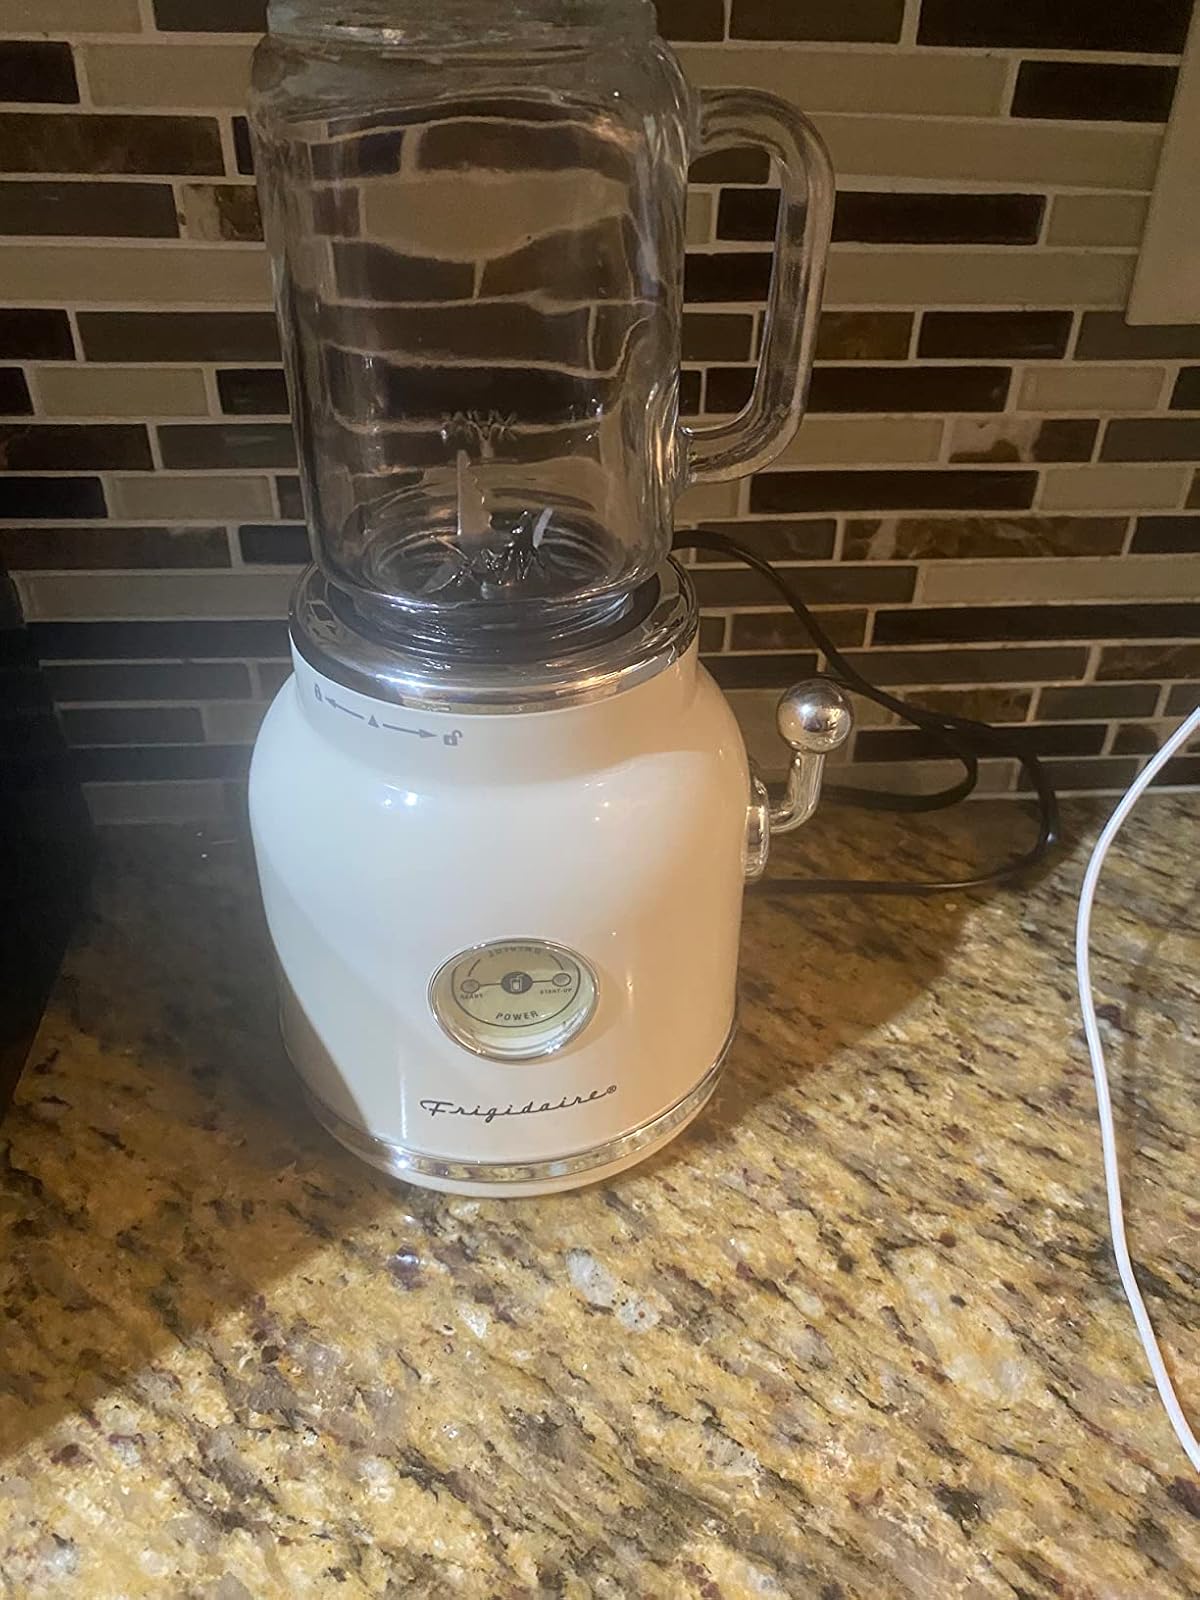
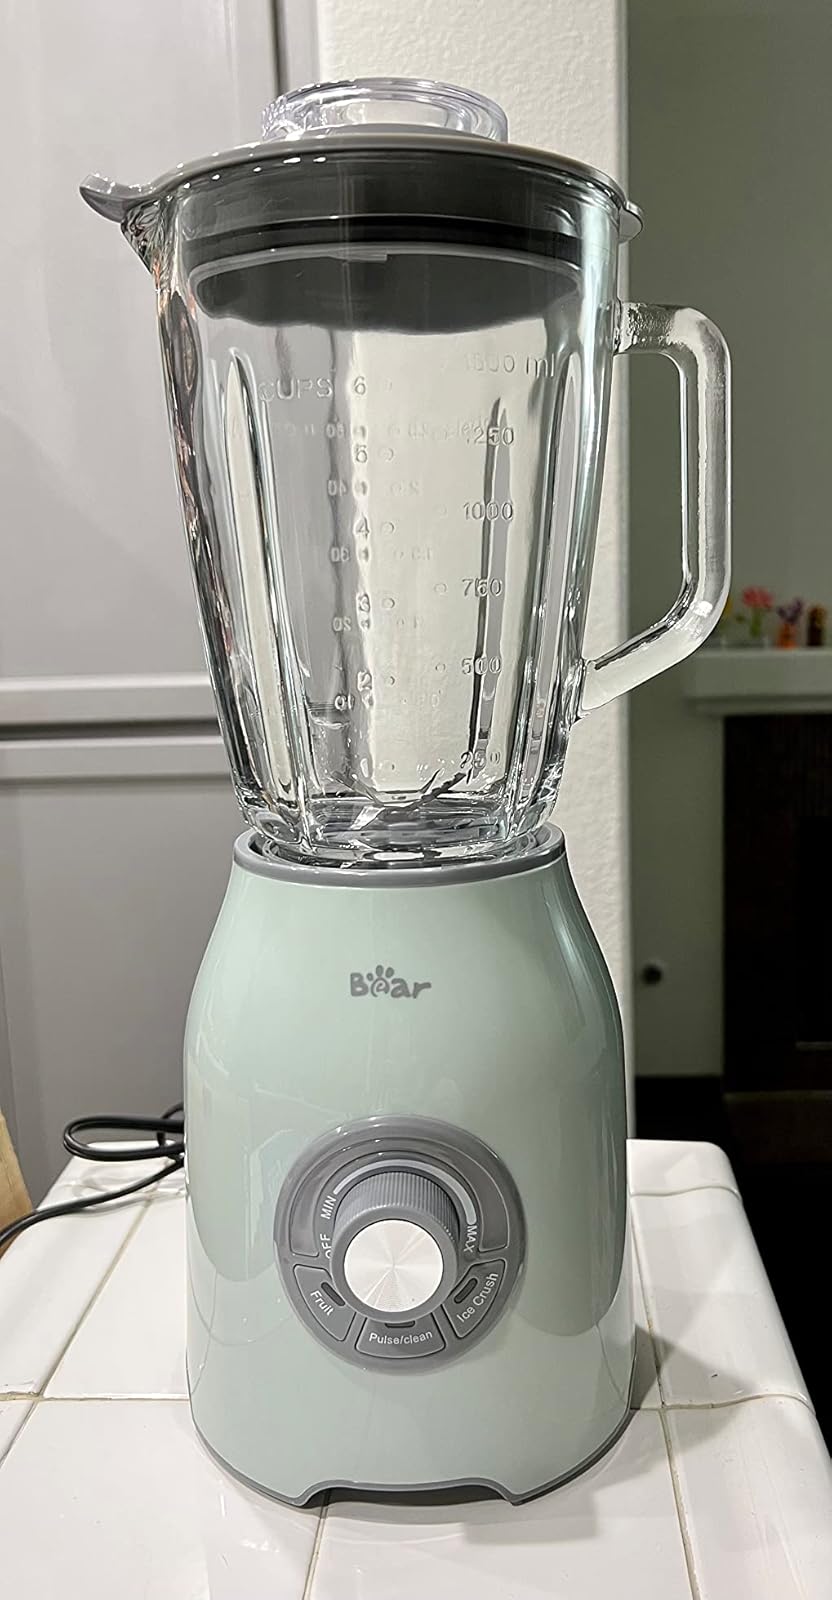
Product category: items_blender
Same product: no